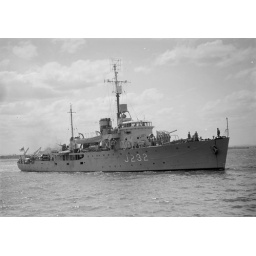
Circa 1946: HMAS Deloraine, the ship dwarfed by Darwin's mushroom cloud - Photo Allan C. Green [1878-1954] SLV.